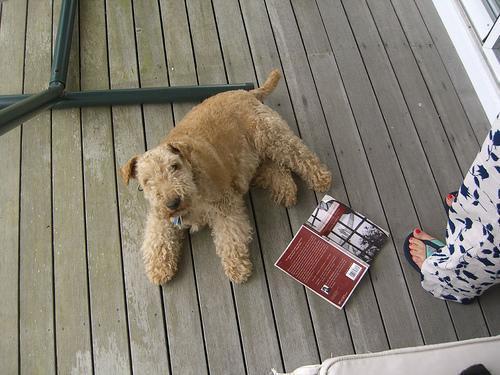
Lakeland_terrier